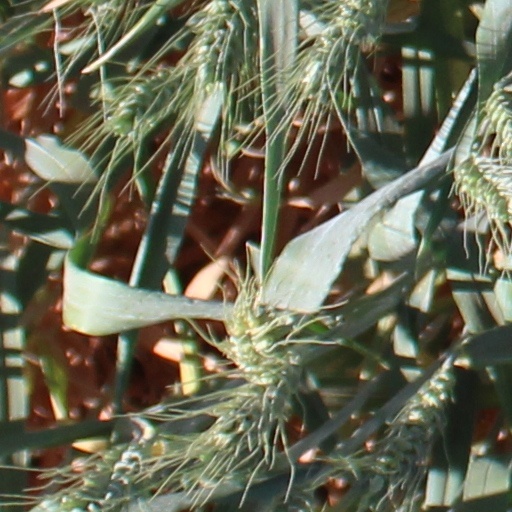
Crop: wheat